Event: Nepal Earthquake
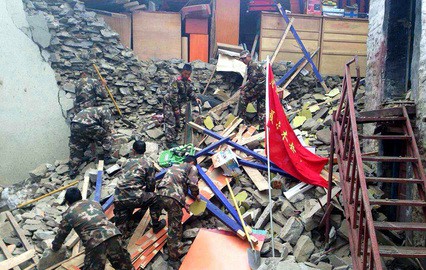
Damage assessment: damage